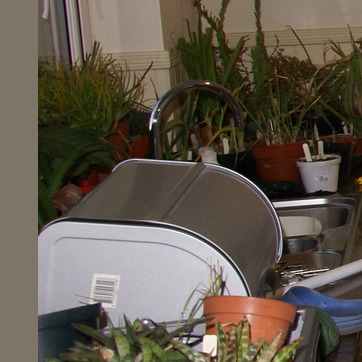
Material: plastic